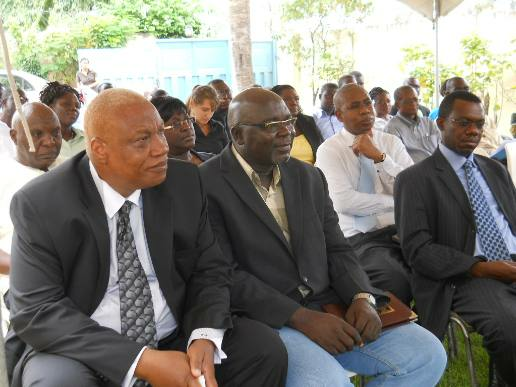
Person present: Yes